Fables: The Wolf Among Us

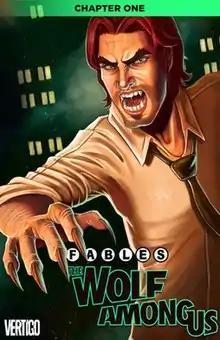
Cover of "Fables: The Wolf Among Us" #1

Fables: The Wolf Among Us is a comic book series based on the events of Telltale Games' "The Wolf Among Us" and published in 2014 by Vertigo Comics. It was written by Lilah Sturges and Dave Justus.